Augustus

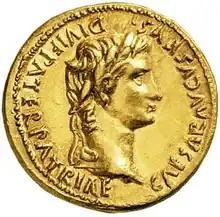
minted , marked:

According to historian H. H. Scullard, however, Octavian's power was based on the exercise of "a predominant military power and ... the ultimate sanction of his authority was force, however much the fact was disguised." The Senate proposed to Octavian, the victor of Rome's civil wars, that he once again assume command of the provinces. The Senate's proposal was a ratification of Octavian's extra-constitutional power. Through the Senate, Octavian was able to continue the appearance of a still-functional constitution. Feigning reluctance, he accepted a ten-year responsibility of overseeing provinces that were considered chaotic. The provinces ceded to Augustus for that ten-year period comprised much of the conquered Roman world, including all of Hispania and Gaul, Syria, Cilicia, Cyprus, and Egypt. Moreover, command of these provinces provided Octavian with control over the majority of Rome's legions.